2nd Searchlight Regiment, Royal Artillery

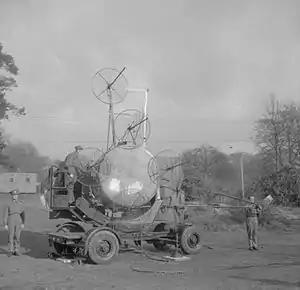
150 cm S/L with AA Radar No 2

The story was repeated in the Siege of Calais. 1st S/L Regiment was stationed there, and the 1st Bn Queen Victoria's Rifles (QVR), the lead unit of 30th Infantry Brigade, arrived by sea on 22 May, just before advanced German troops began probing the defences. The town was bombed by "Luftwaffe" raiders that night but ground attack was now the biggest danger, and the S/L men had to man the perimeter as infantry. They were joined on 23 May by two officers and 230 other ranks from 2nd S/L Rgt. By 24 May the town was completely cut off and the first serious attacks came in against points on the perimeter. The S/L men put up a stout fight, engaging "Panzer" troops with LMGs and Boys anti-tank rifles (A/T rifles), but the perimeter was breached and 30th Bde's infantry and the S/L gunners were involved in close-quarter fighting and forced back to the citadel and the harbour. Many wounded and 'non-fighting' personnel were evacuated on the "City of Canterbury" and the "Kohistan" and a Flotilla of Destroyers. The AA Defence Commander allowed about 200 AA troops to leave, but ordered the remainder to stay and fight. Hundreds of 'non-fighting' men were left at the port and later in the dunes hoping for evacuation. The garrison held out in the citadel and port until 16.00 on 26 May. Most of the survivors became Prisoners of war (PoWs), although during the final stages and during the night of 26/27 May some of the defenders escaped or were picked up by boats. The three-day defence of Calais, holding up Heinz Guderian's "XIX Panzerkorps", had provided some respite for the Dunkirk evacuation (Operation Dynamo), which was now under way.